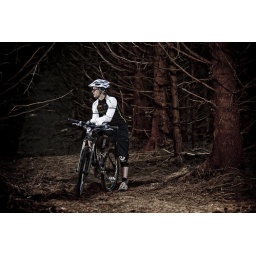
Clive in his training ground in Mabie Forrest. Strobist info: Two Canon 580ex cross lit triggerd with CanonET Transmitter.